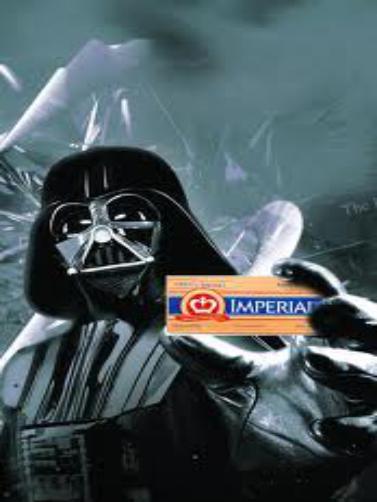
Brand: Imperial Margarine
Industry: Food